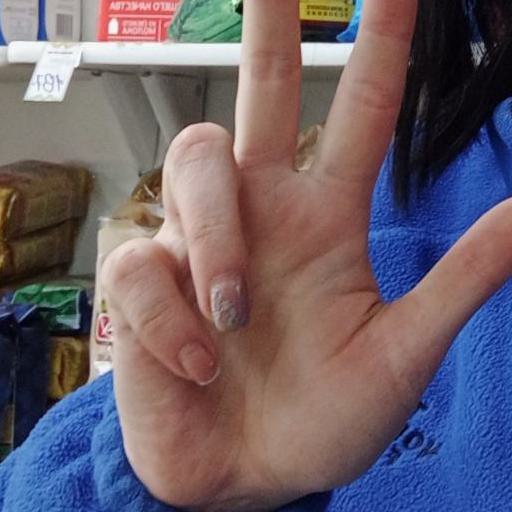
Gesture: three2